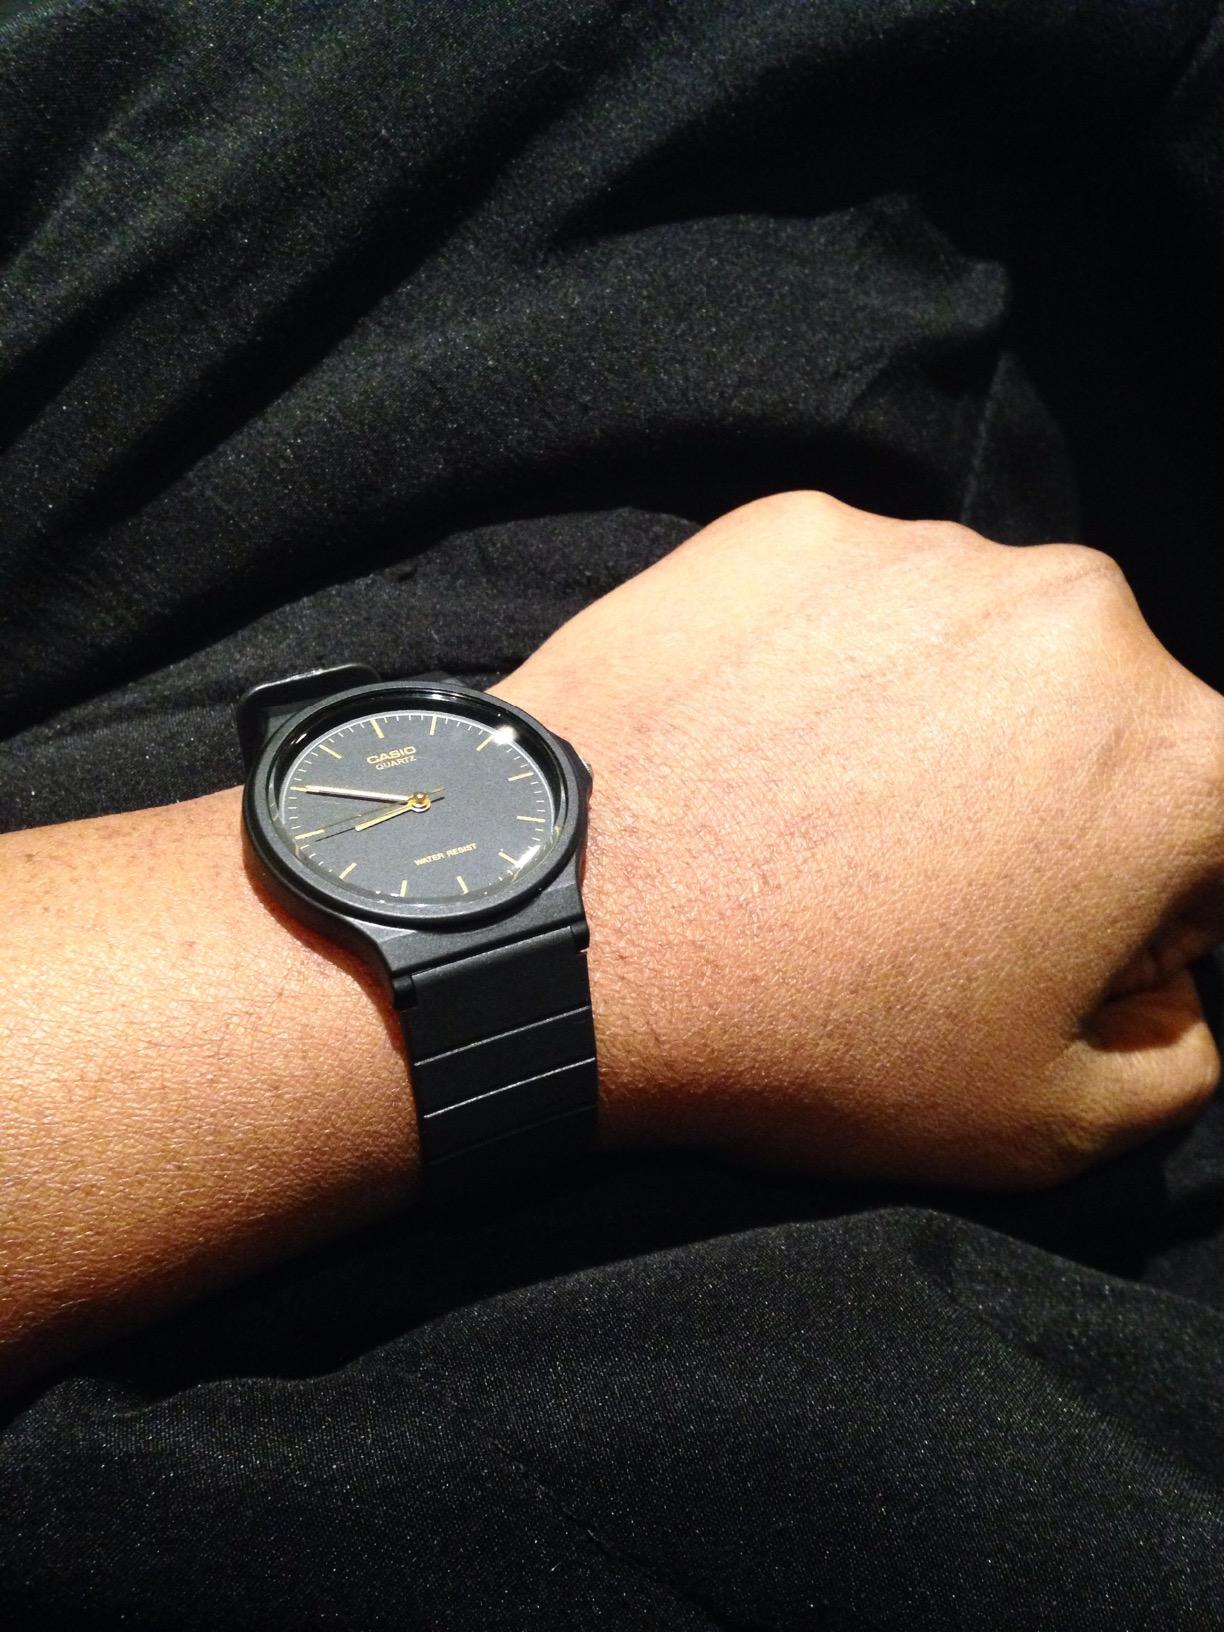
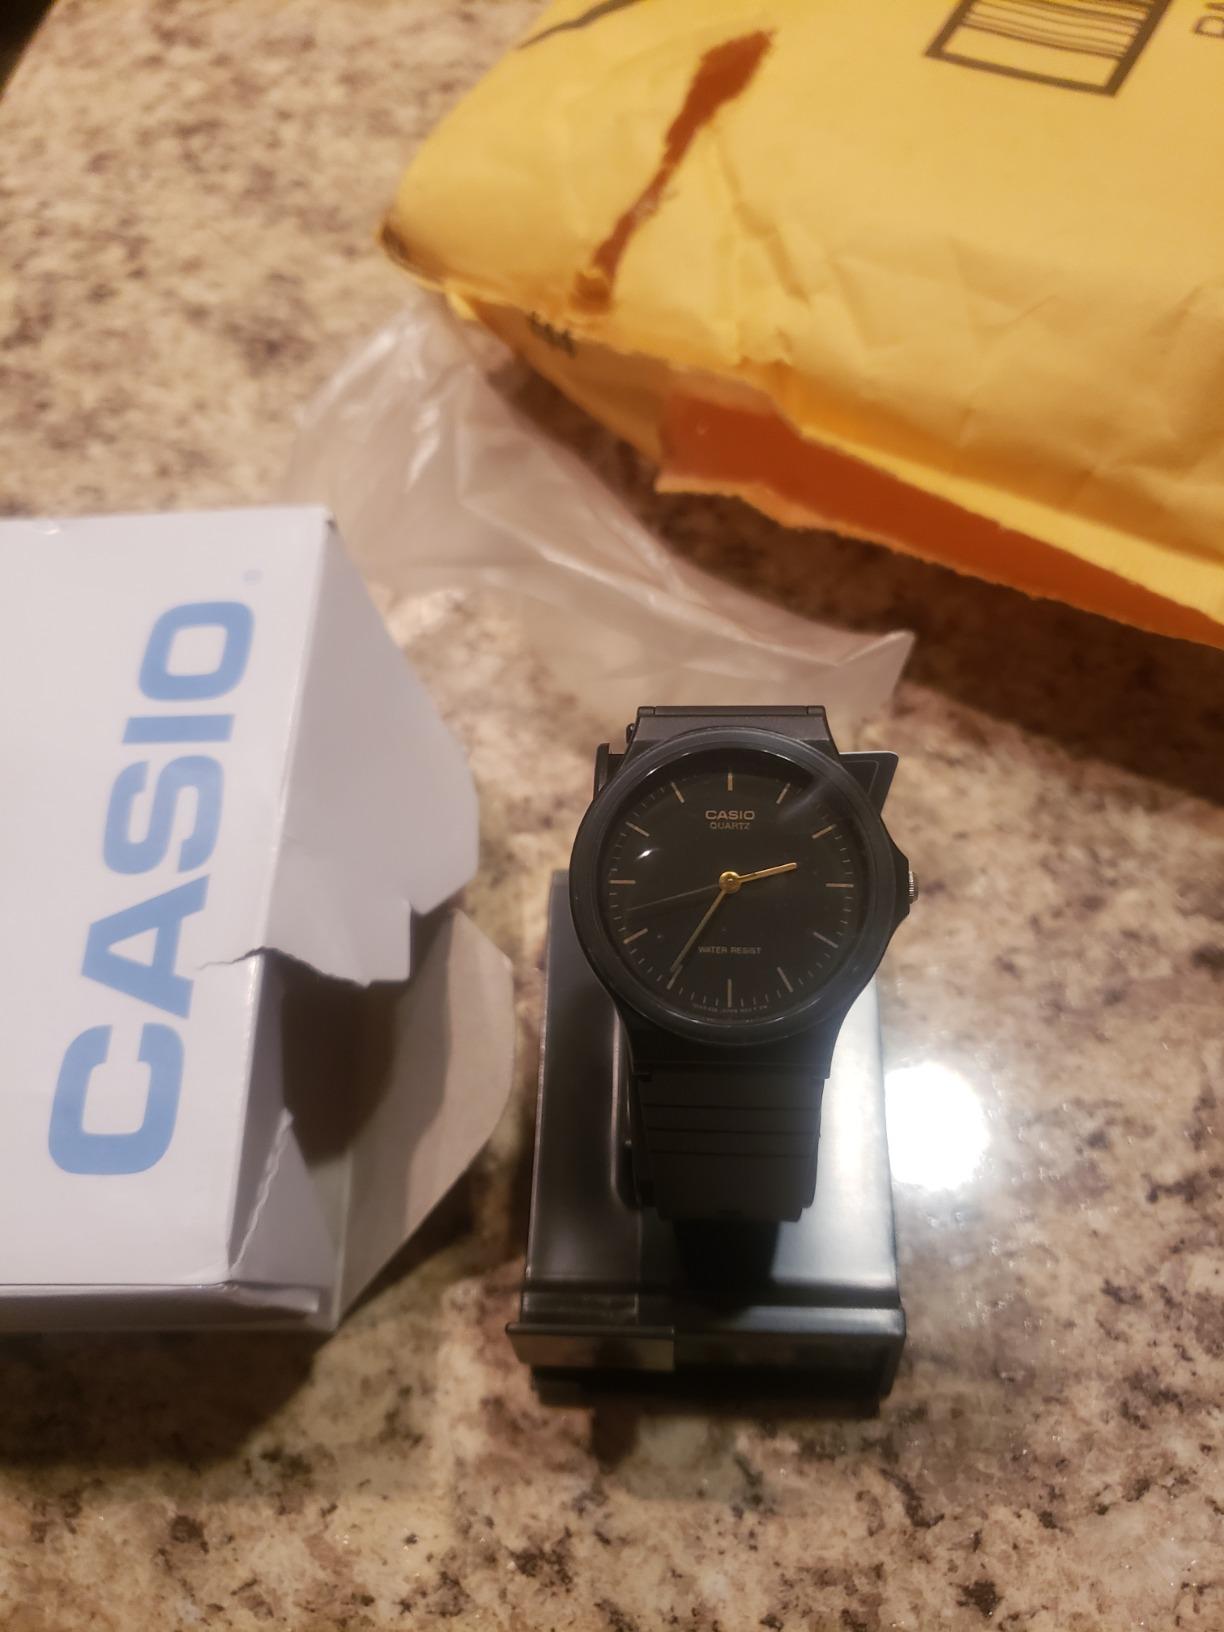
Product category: accessories_watch
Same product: yes